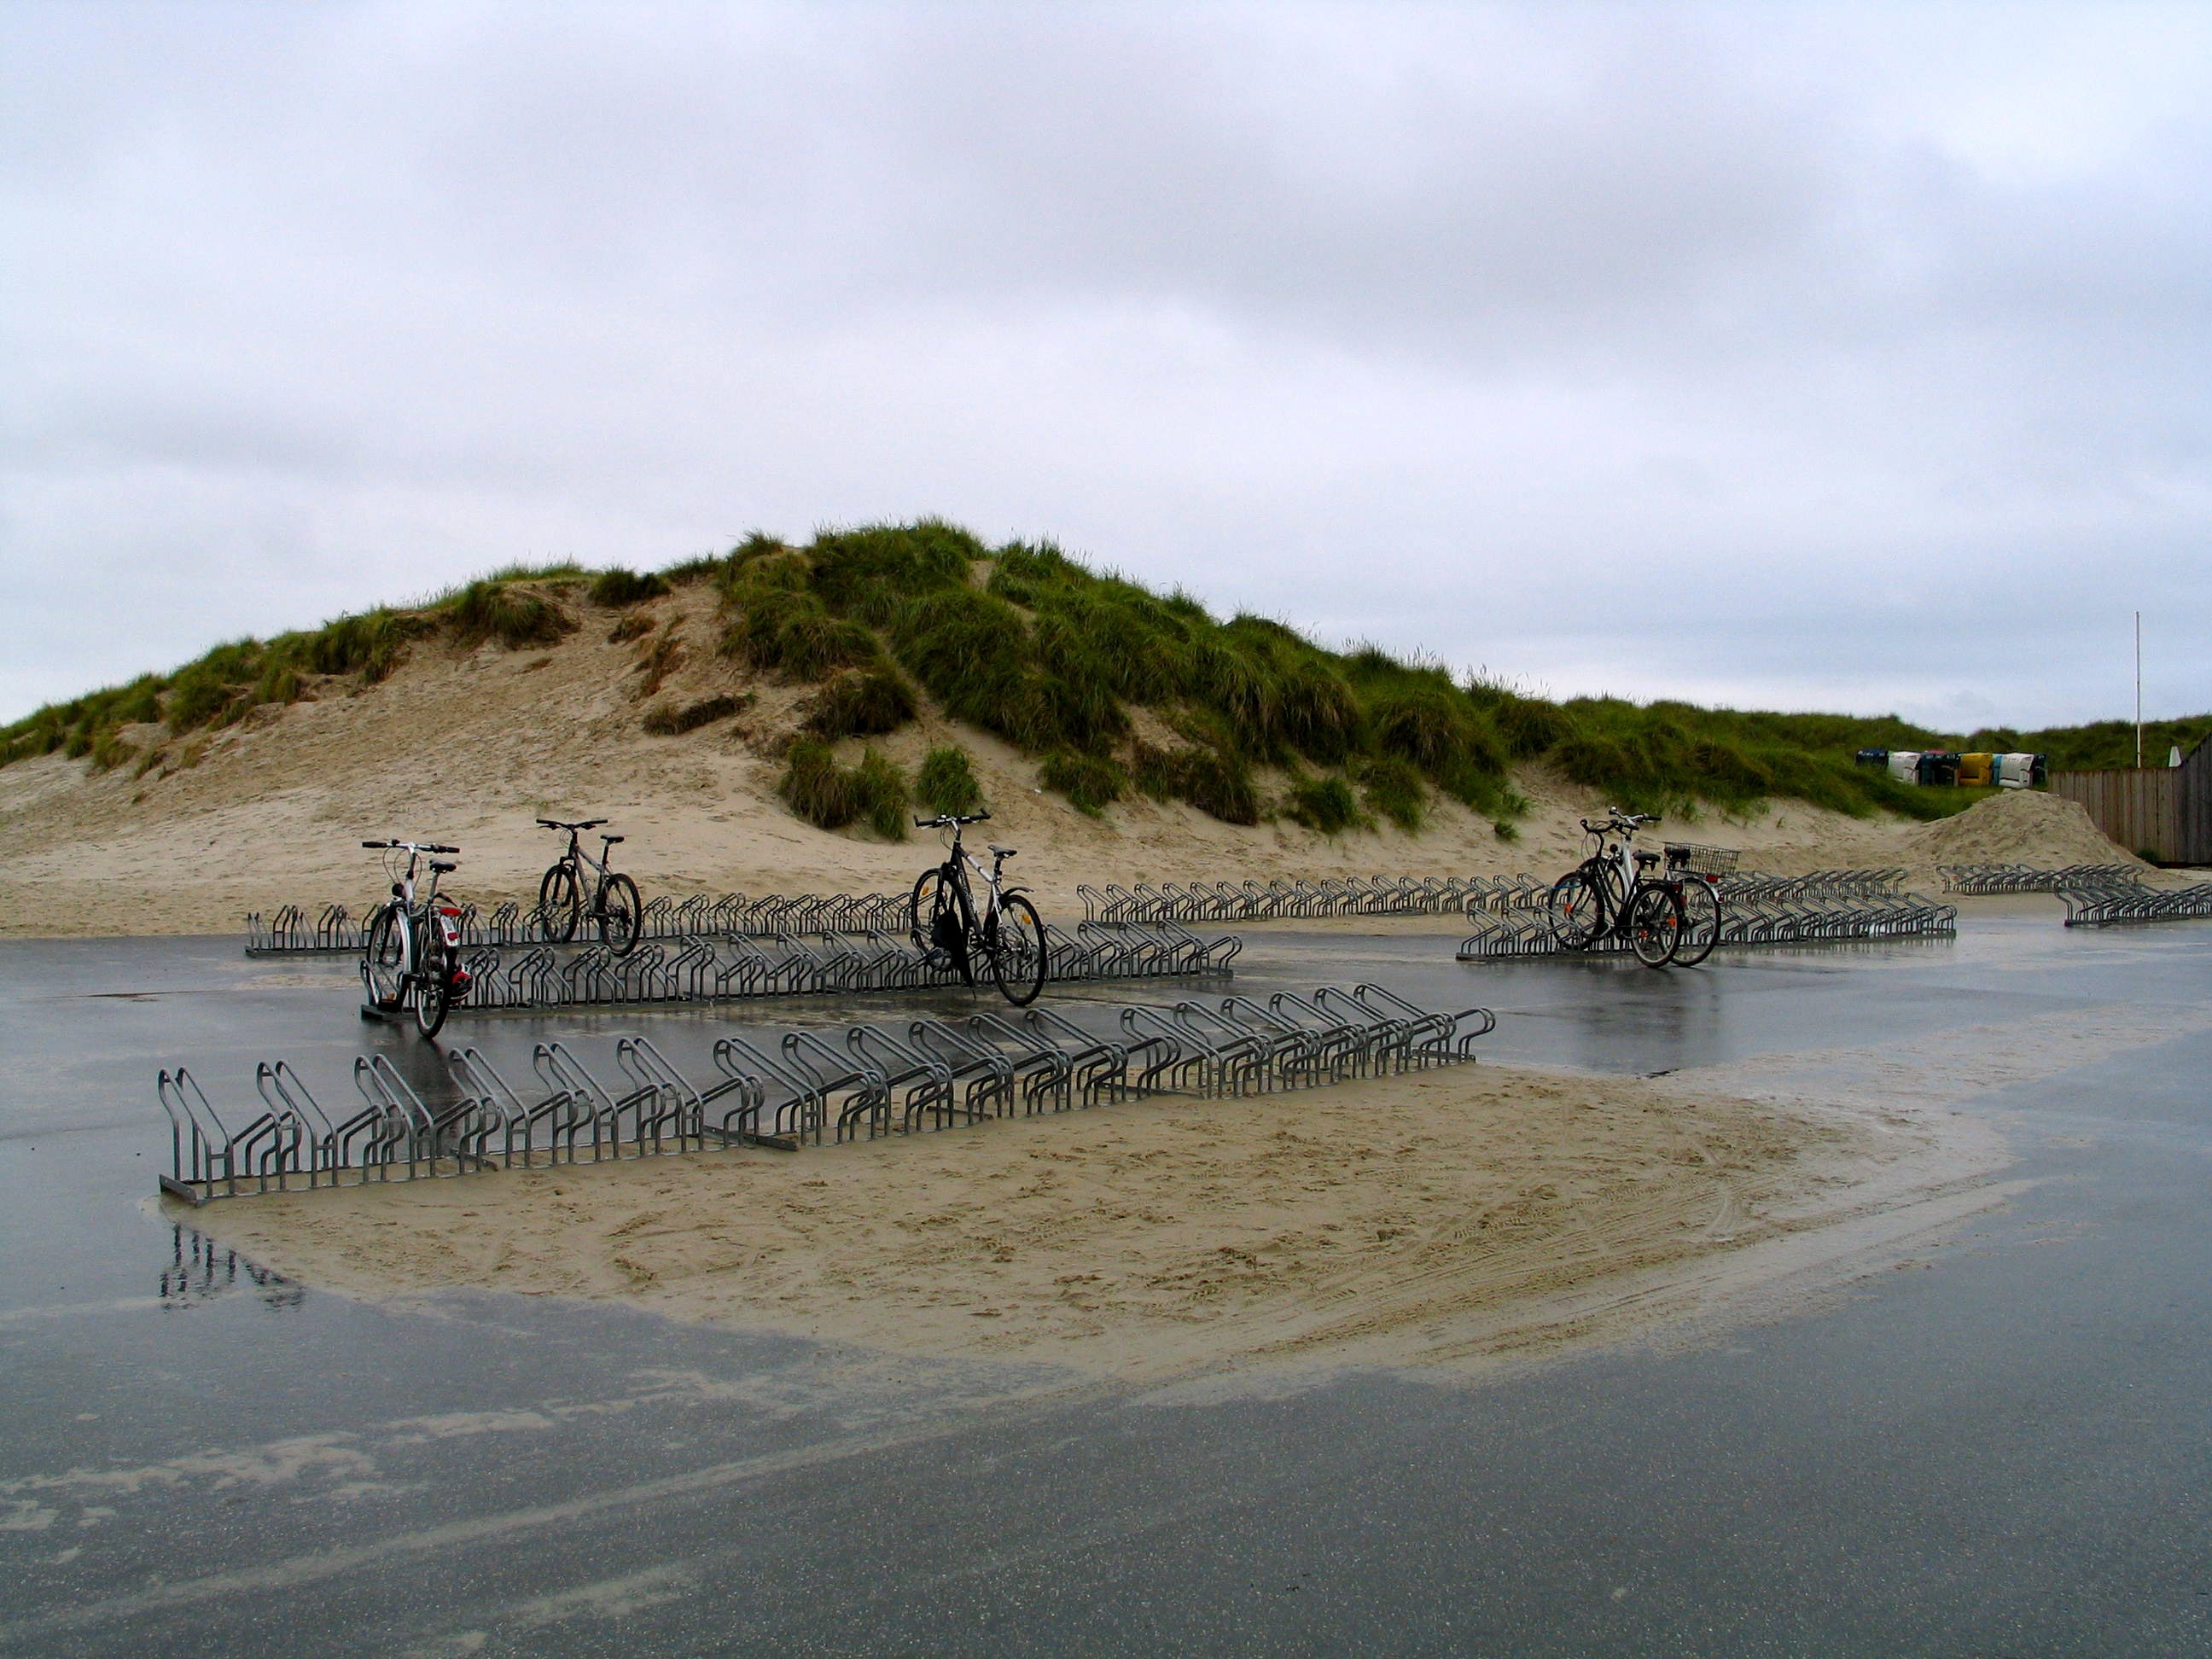
beach, sea, coast, water, sand, rain, shore, wave, river, vehicle, umbrella, weather, bay, waterway, body of water, rainy summer